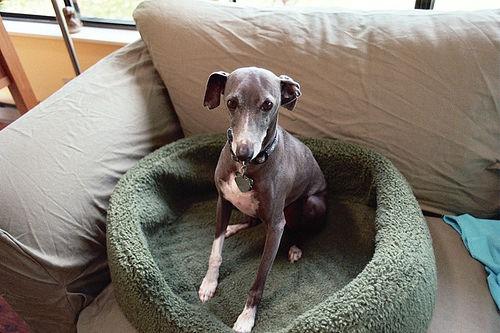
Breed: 238-n000099-Italian_greyhound